Naval Base Hawaii

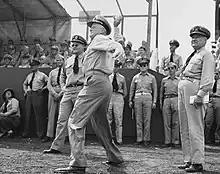
Admiral Chester Nimitz tossed out the first ball in Game 1 of the All-Star Game on September 26, 1945

Wheeler Army Airfield was a primary target and site of the first attack on 7 December 1941, leading up to the attack on Pearl Harbor